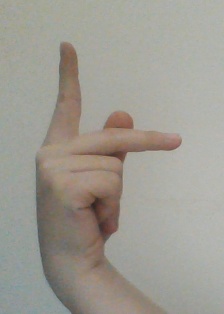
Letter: dha